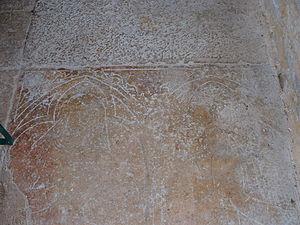
Le prieuré de Vausse est situé dans la forêt Saint-Jean, sur la commune de Châtel-Gérard.
Les Anséric furent les seigneurs de Montréal du XIᵉ siècle au XIIIᵉ siècle.